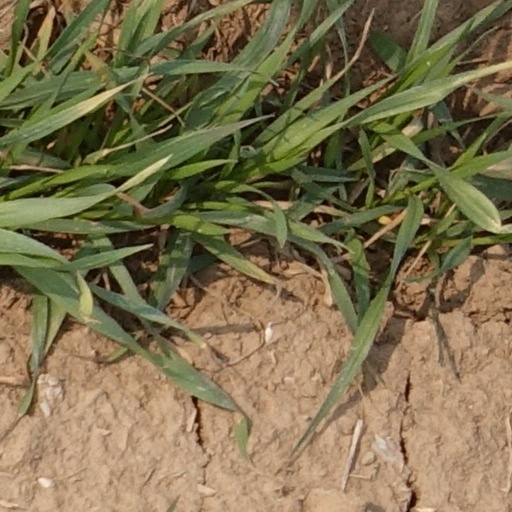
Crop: wheat